Symon Petliura

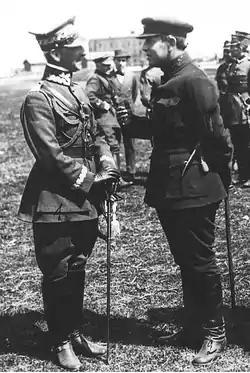
Polish General Antoni Listowski and Symon Petliura in Berdychiv during the Kyiv offensive

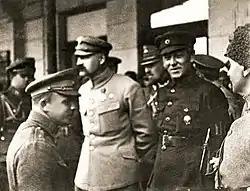
Józef Piłsudski and Symon Petliura Kyiv, May 1920

On 5 December 1919, Petliura withdrew to Poland, which had previously recognized him as the head of the legal government of Ukraine. In April 1920, as head of the Ukrainian People's Republic, he signed an alliance in Warsaw with the Polish government, agreeing to a border on the River Zbruch and recognizing Poland's right to Galicia in exchange for military aid in overthrowing the Bolshevik régime. Polish forces, reinforced by Petliura's remaining troops (some two divisions), attacked Kyiv on 7 May 1920, in what proved a turning point of the 1919–21 Polish-Bolshevik war. Following initial successes, Piłsudski's and Petliura's forces had to retreat to the Vistula River and to the Polish capital, Warsaw. The Polish Army defeated the Bolshevik Russians in the end, but the Red Army remained in parts of Ukraine and therefore Ukrainians were unable to secure their independence. Petliura directed the affairs of the Ukrainian government-in-exile from Tarnów in Lesser Poland, and when the Soviet government in Moscow requested Petliura's extradition from Poland, the Poles engineered his "disappearance", secretly moving him from Tarnów to Warsaw.